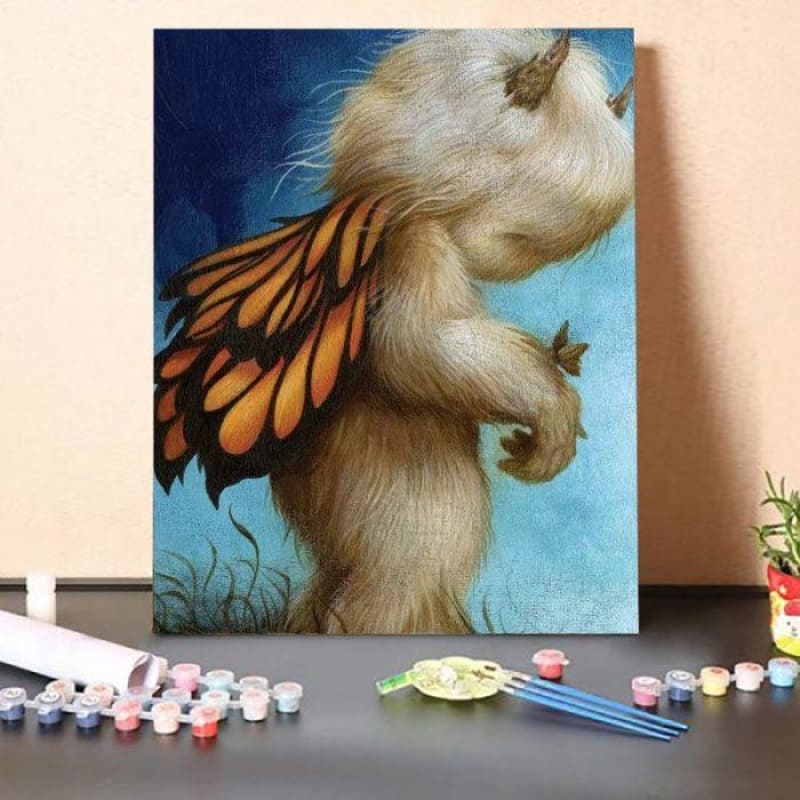
Paint By Numbers Kit-Butterfly Wings
Brand: GAIN
Category: Arts & Entertainment > Hobbies & Creative Arts > Arts & Crafts > Art & Craft Kits